Jardin des plantes de Caen

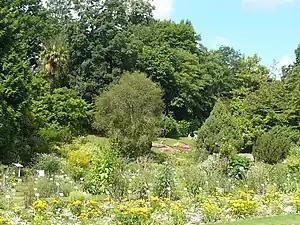
Jardin botanique de Caen

The jardin des plantes de Caen (French for: 'Garden of the Plants of Caen'), also known as jardin botanique de Caen ('Botanical Garden of Caen') is a botanical garden and arboretum located at 5, place Blot, Caen, Calvados, Normandy, France. Covering 5,000 m, it is open daily.